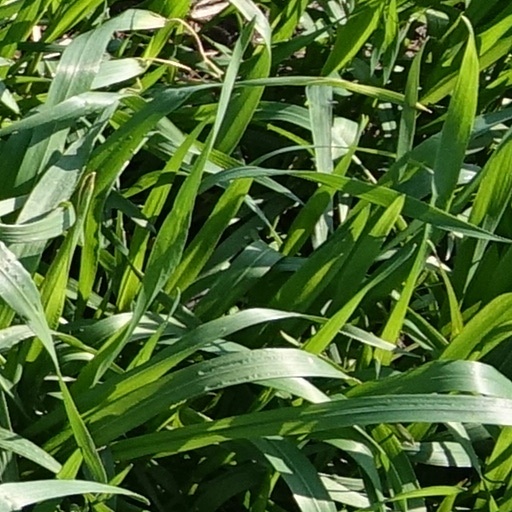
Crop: wheat